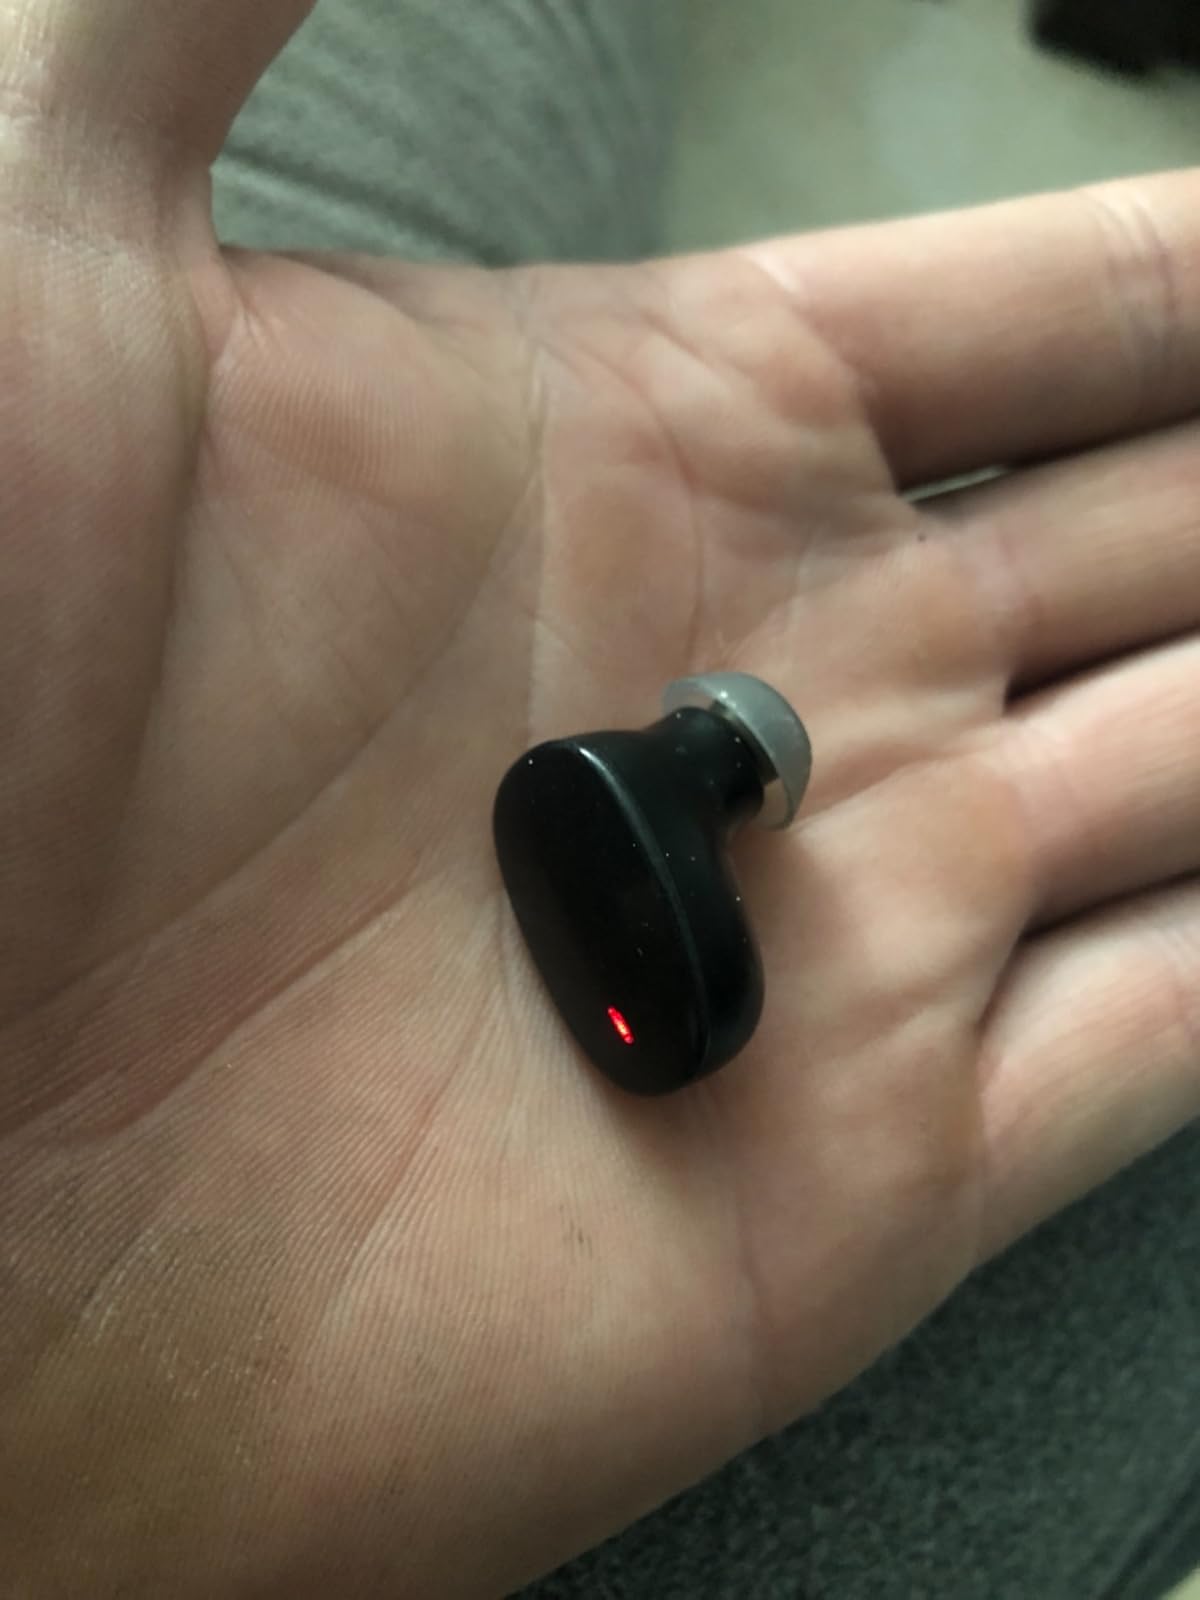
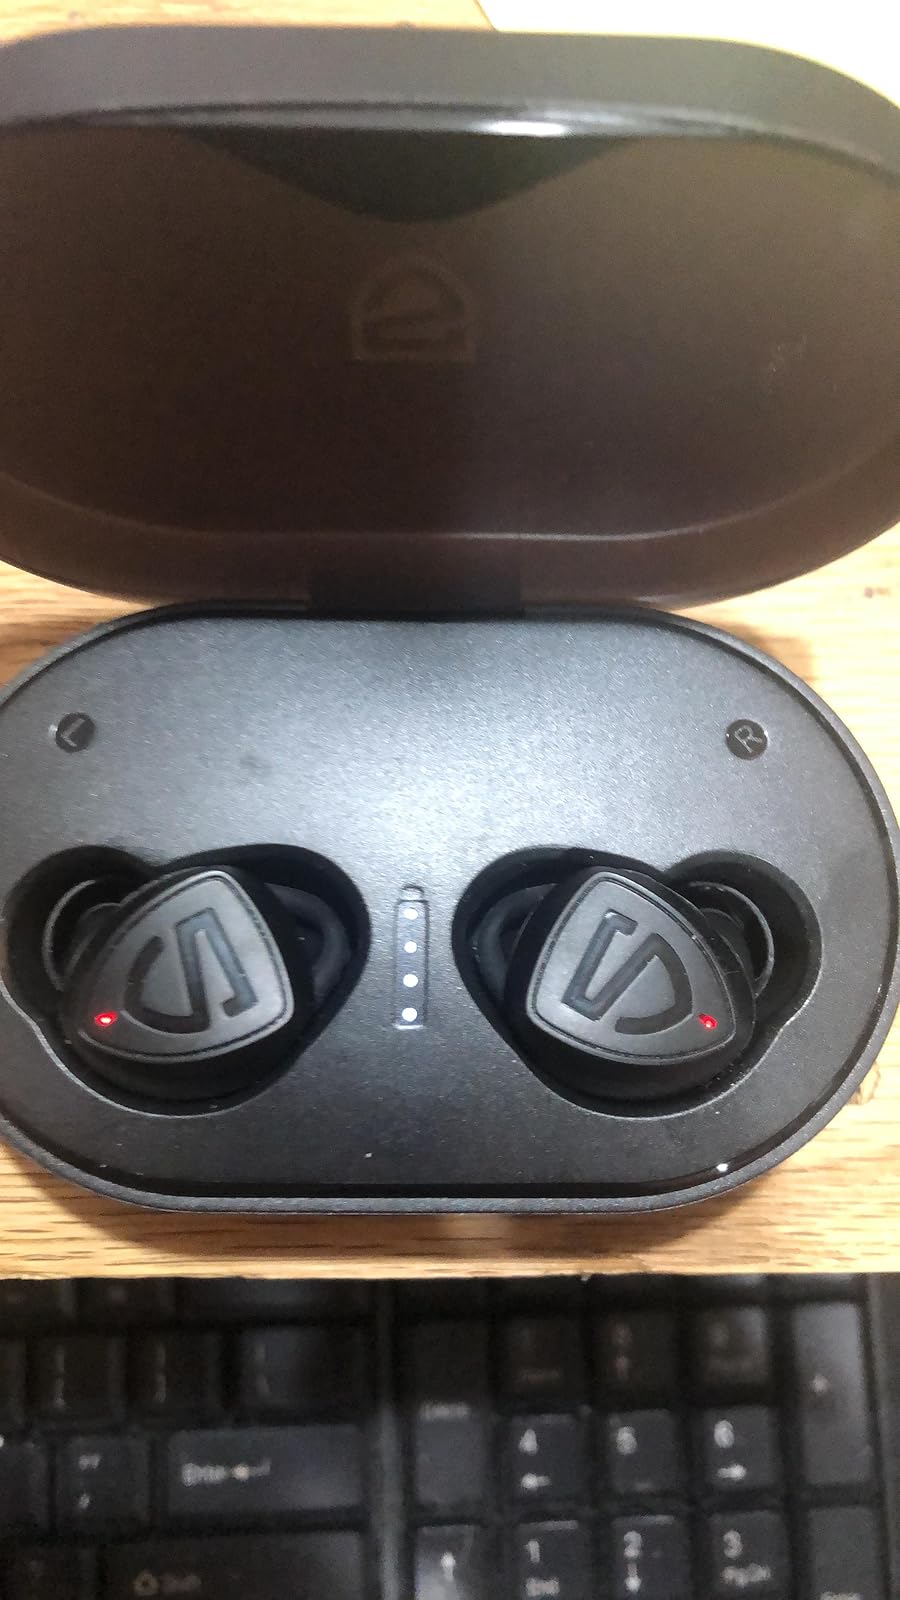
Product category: earbuds
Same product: no